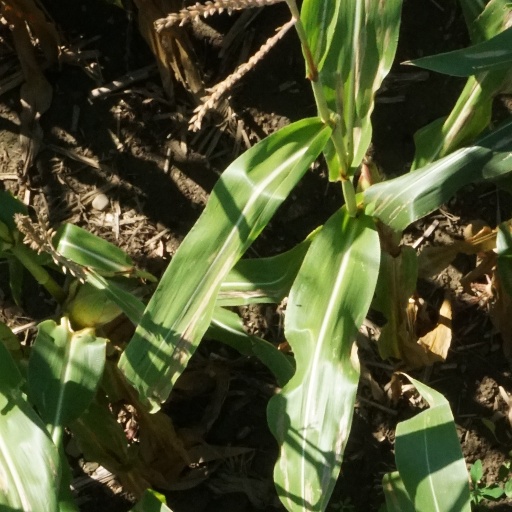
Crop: maize; corn